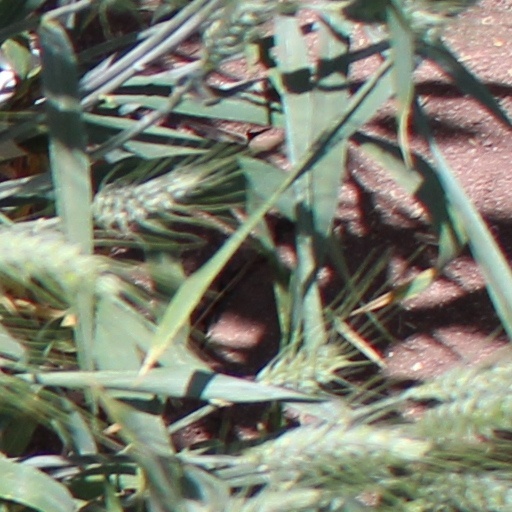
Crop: wheat